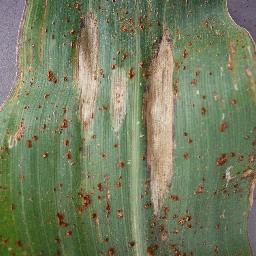
Label: Corn_(Maize)___Northern_Leaf_Blight